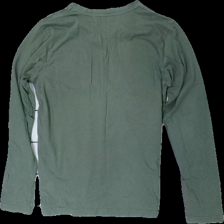
View: back
Type: Sweater
Category: Men
Brand: Not in the list
Brand text on label: Outfitters Nation
Colors: Green
Material: 100% cotton
Pattern: Logo print
Cut: Regular, V-collar
Size: L
Season: All
Stains: Major
Damage: Stained pit
Damage location: top left
Damage 2: Stained pit
Damage 2 location: top right
Price range: <50
Recommended usage: Export
Description: Green v-necked sweater for men
Comment: Stained pits